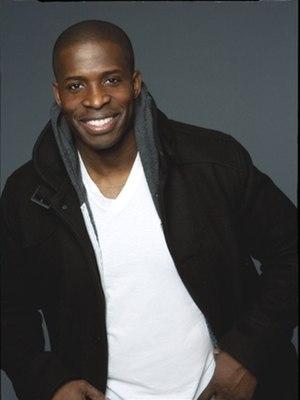
Godfrey est un humoriste et acteur américain.